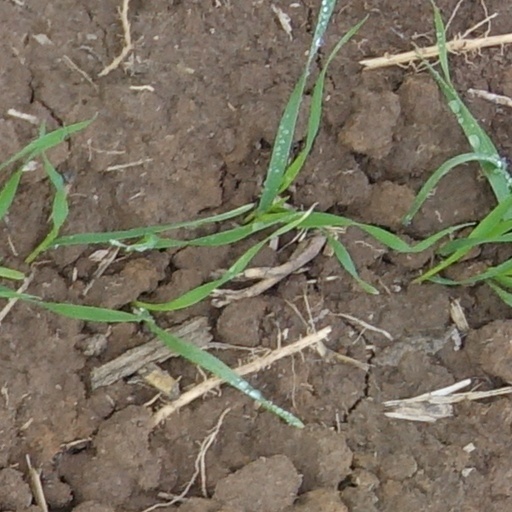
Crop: wheat